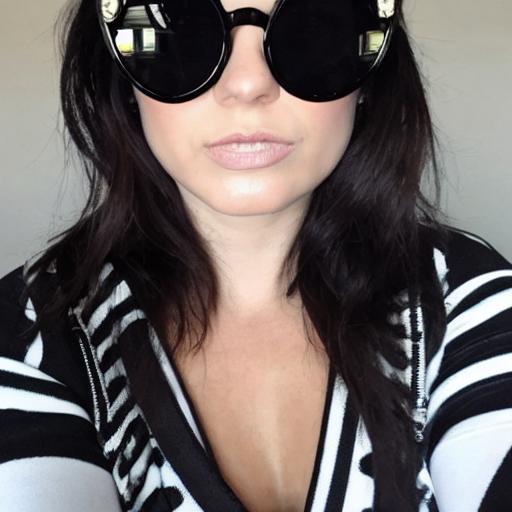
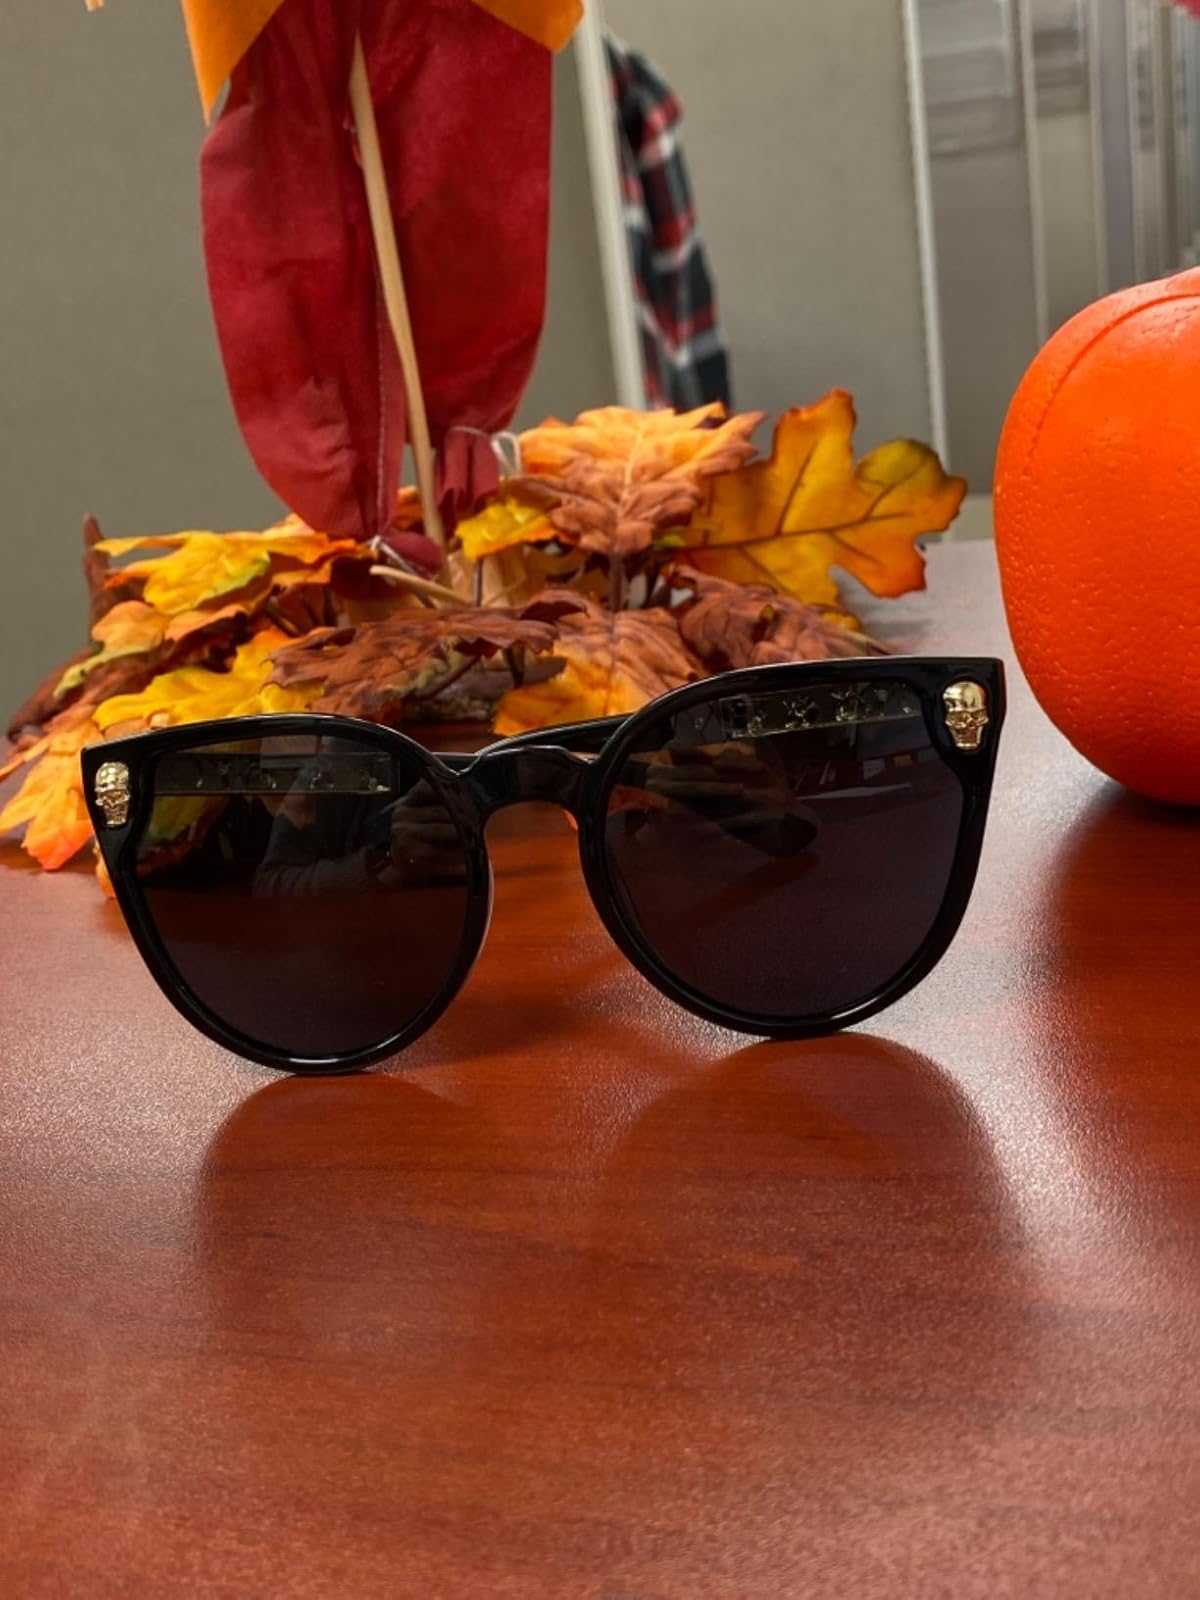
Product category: accessories_sunglasses
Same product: no